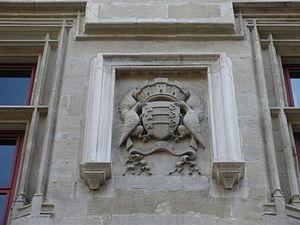
Armoiries sur l'Hôtel de Sade, Rue Dorée à Avignon
Le dictionnaire des rues d'Avignon est un dictionnaire des rues de la commune d'Avignon, commune française dans le département de Vaucluse.